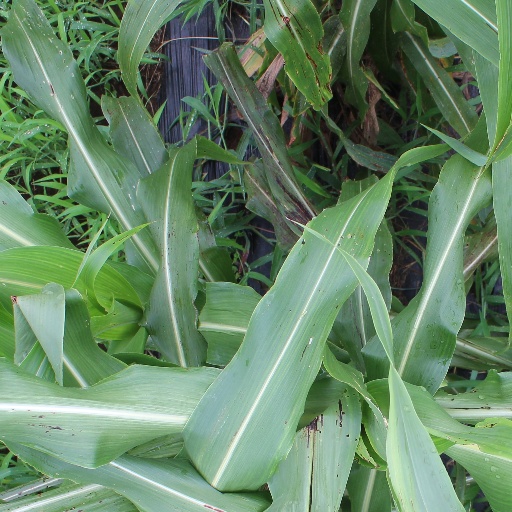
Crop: sorghum